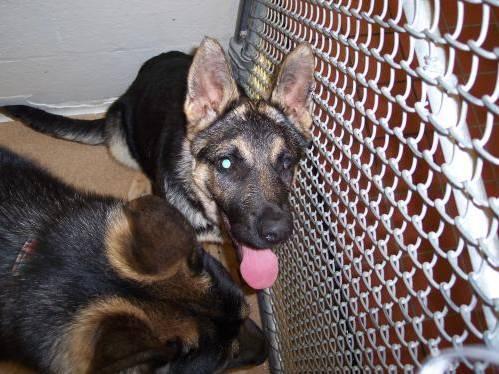
dog